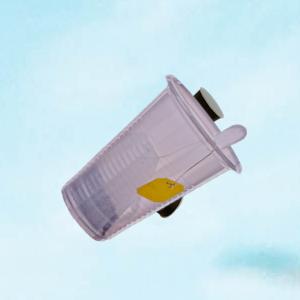
Label: cups